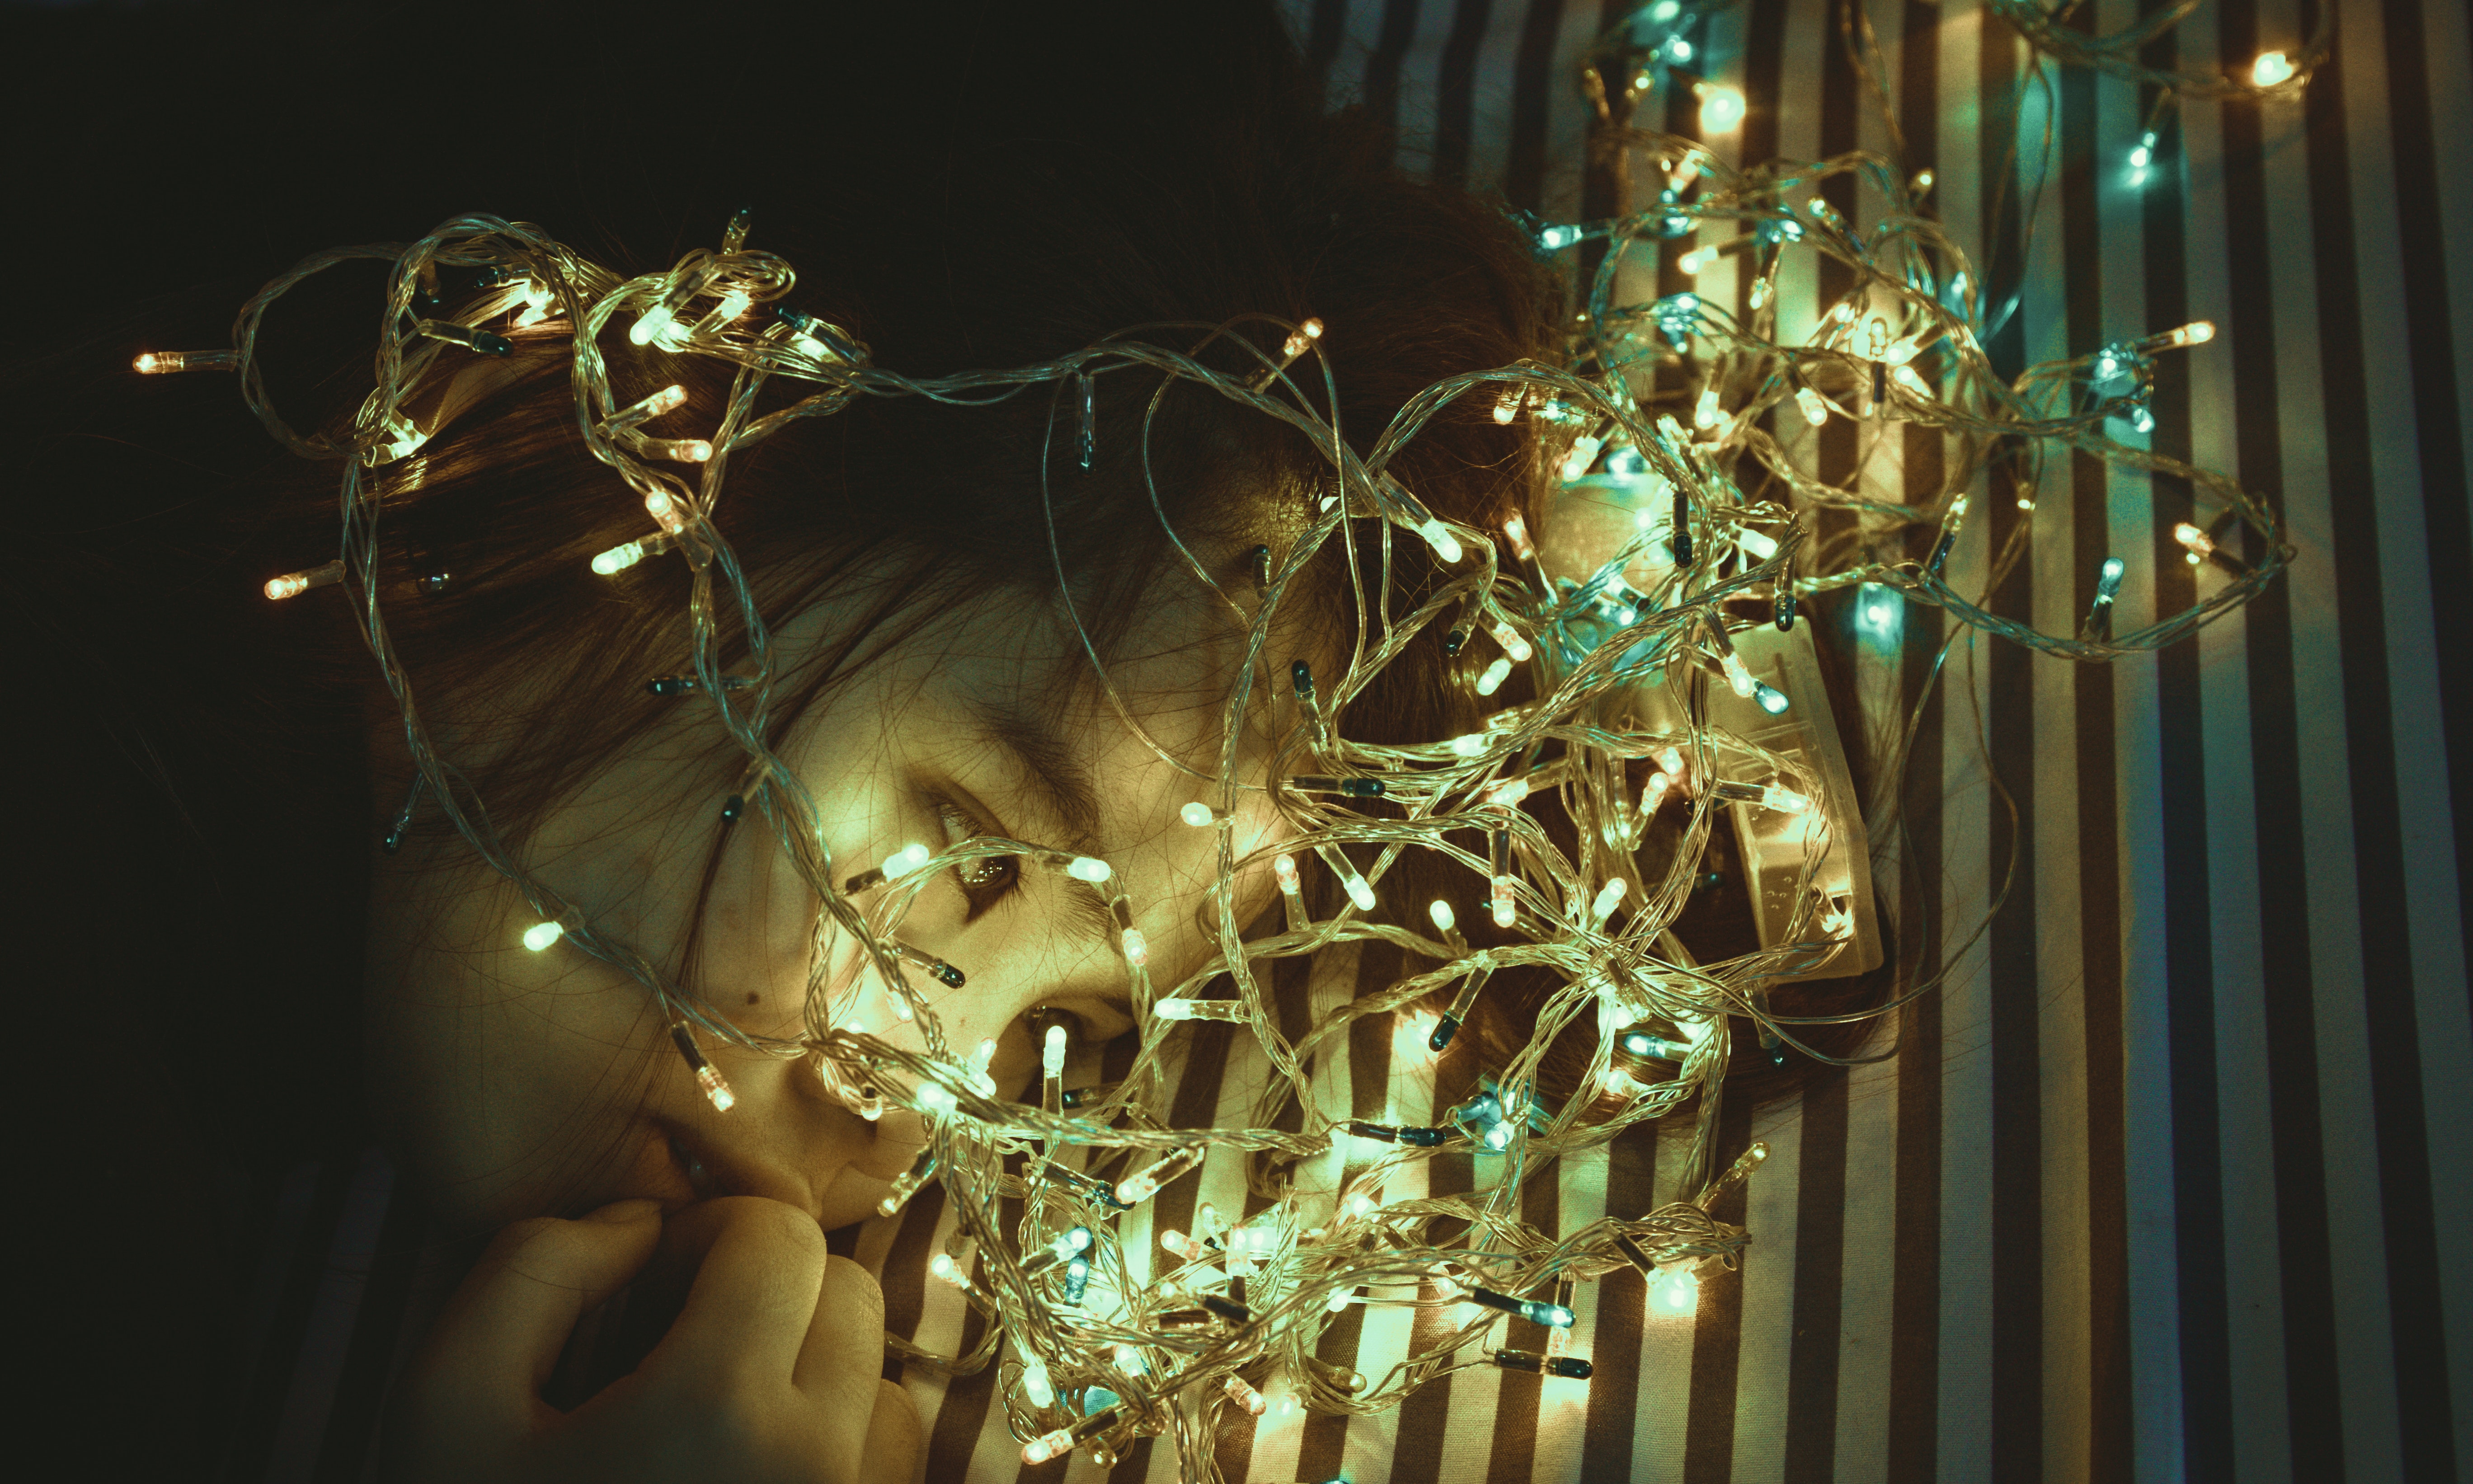
lighting, light fixture, light, chandelier, interior design, incandescent light bulb, metal, ceiling, lighting accessory, christmas, christmas ornament